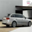
Label: automobile